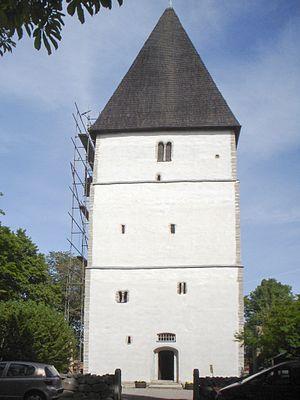
Ingrid Ylva de Bjälbo, est une noble suédoise épouse de Magnus Minnesköld de Bjälbo et mère du régent Birger Jarl. Ses dates de naissance et de décès sont imprécises une tradition la fait mourir le 26 octobre 1252 ce qui semble correspondre à la date de son inhumation on estime actuellement qu'elle meurt en 1251